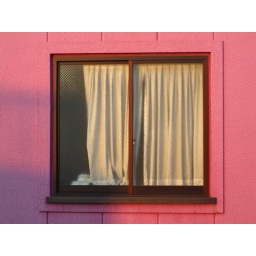
Someone likes pink...the color reflecting off the wall gives off a very light hue of pink in my room.